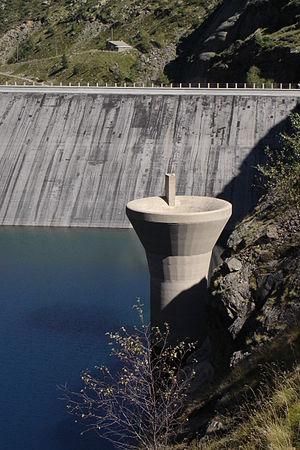
Tulipe d'évacuation des crues du barrage du Pla de Soulcem.
L'Étang de Soulcem est un lac artificiel des Pyrénées françaises situé en Haute-Ariège, sur la commune d'Auzat, dans la vallée du Vicdessos.